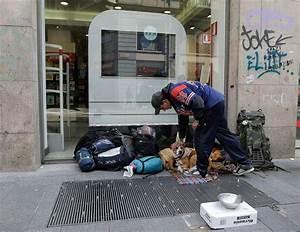
dog